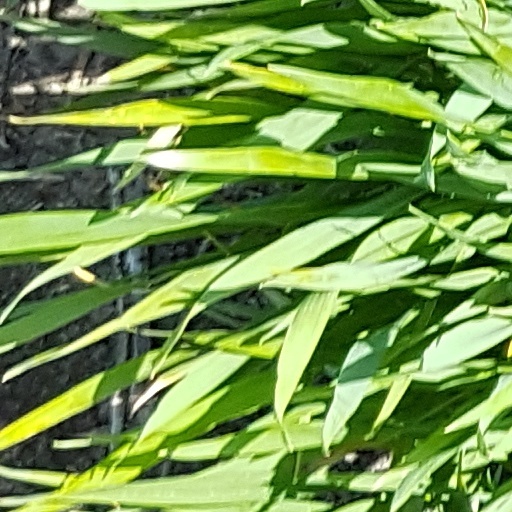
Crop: wheat